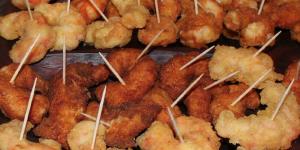
langostinos apanados